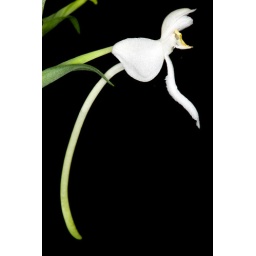
Platanthera integrilabia, monkey face orchid flower detail, in habitat, middle Georgia